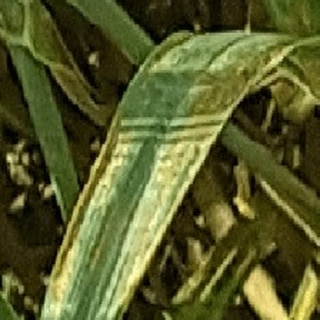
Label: wheat_yellow_rust